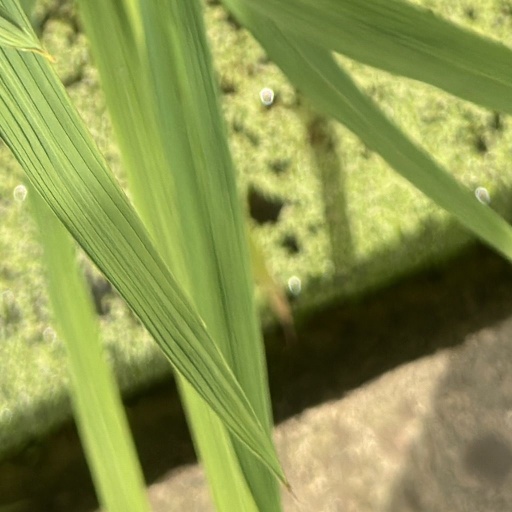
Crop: rice